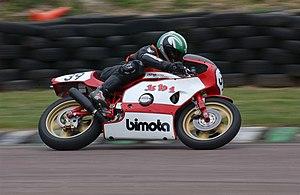
La KB1 est un modèle de motocyclette du constructeur italien Bimota